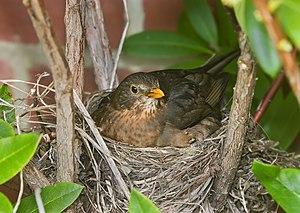
Un nid d'oiseau est un nid où les oiseaux pondent et incubent leurs œufs et élèvent leurs oisillons. Selon les espèces, il peut être de forme et de constitution très variées et être construit dans des milieux très différents.